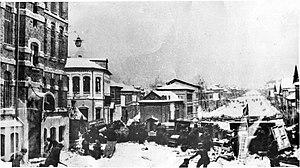
La Russie dans la Première Guerre mondiale est un des belligérant majeurs du conflit : d'août 1914 à décembre 1917, elle combat dans le camp de l'Entente contre les Empires centraux. Au début du XXᵉ siècle, l'Empire russe fait figure de grande puissance par l'immensité de son territoire, le chiffre de sa population, ses ressources agricoles. Son réseau ferroviaire et son industrie connaissent un développement rapide mais elle n'a pas encore rattrapé son retard sur les puissances occidentales, l'Empire allemand en particulier. La guerre russo-japonaise de 1904-1905, suivie de la révolution de 1905, révèlent les faiblesses de son appareil militaire et mettent à nu de profonds clivages politiques et sociaux auxquels s'ajoute la question des minorités nationales. Les rivalités opposant la Russie à l'Allemagne et à l'Autriche-Hongrie l'entraînent à conclure une alliance avec la France et s'impliquer dans les affaires des Balkans. La crise de juillet 1914 ouvre un conflit général où la Russie est alliée de la France et du Royaume-Uni.